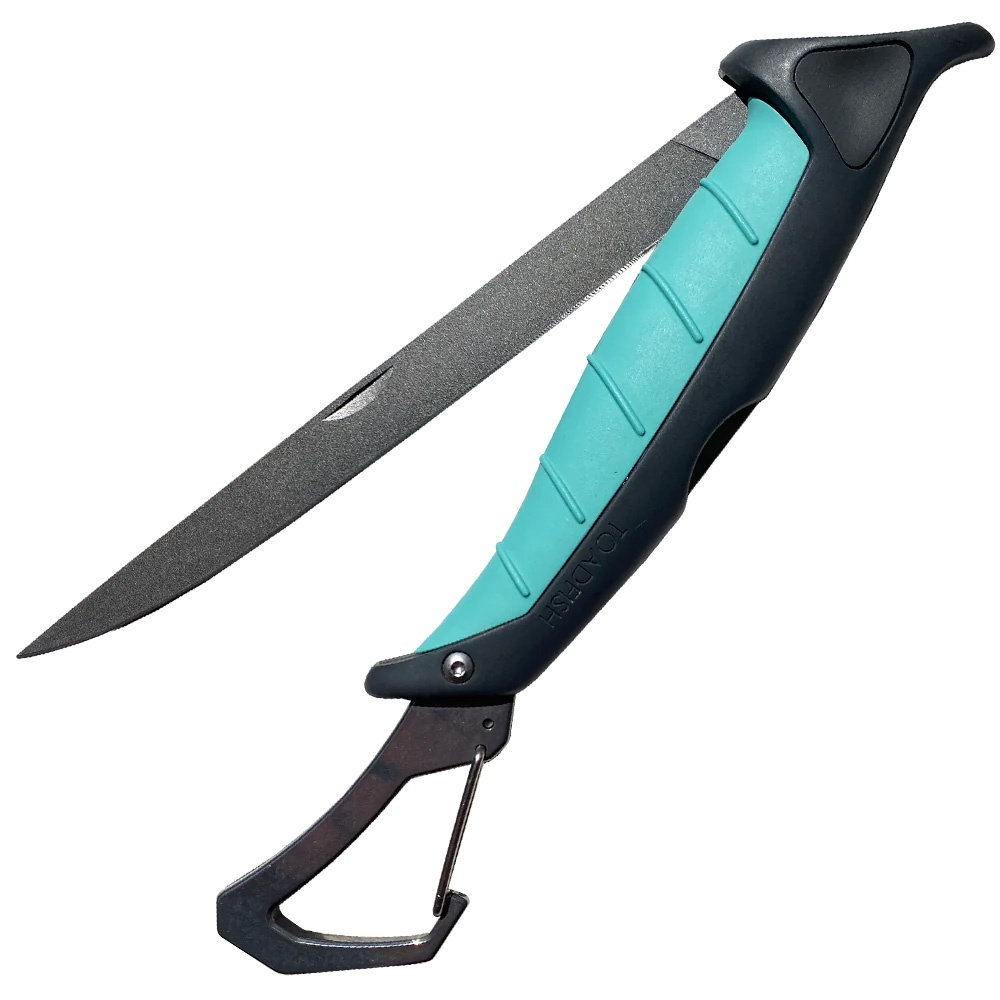
Toadfish Stowaway Folding Fillet Knife w/Built-In Carabiner - 7" [1029]
Stowaway Folding Fillet Knife with Built-In Carabiner - 7" The clever Stowaway Folding Fillet Knife combines the high-end performance and ergonomics of a full-length fixed knife with the safety and versatility of a folding knife. The Stowaway fits easily into kitchen drawers, boat boxes, tackle bags, or travel packs without needing a bulky sheath. The Stowaway Knife features titanium coating on the high carbon stainless steel blade and all internal stainless steel components to provide superior, salt-tough corrosion resistance for harsh saltwater conditions. Toadfish Model Number: TFFOLDFILETKN-7IN Features: Full-Length Ergonomic Handle Salt-Tough Titanium Corrosion-Resistant Components 7-inch Titanium Coated Salt-Tough Blade Non-Slip Raised Rib Rubber Grip Stowaway Carabiner Patents pending Fisherman's Favorite Designed for all anglers, the Stowaway Fillet Knives easily fold past an ergonomic handle for a compact design. Easily store in kitchen drawers, boat boxes, and tackle bags. These knives feature titanium-coated, high-carbon stainless steel blades that are salt-tough and superior to others on the market. .embed-container { position: relative; padding-bottom: 56.25%; height: 0; overflow: hidden; max-width: 100%; } .embed-container iframe, .embed-container object, .embed-container embed { position: absolute; top: 0; left: 0; width: 100%; height: 100%; }
Brand: Toadfish
Category: Sporting Goods > Outdoor Recreation > Fishing > Fishing Hook Removal Tools > Coating Removal Tools